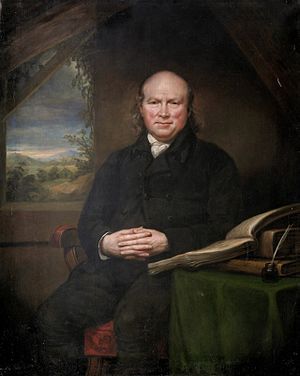
James Northcote / Billedgalleri
James Northcote var en britisk portræt- og historiemaler.